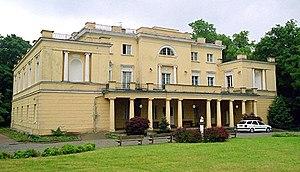
Jankowice est un village polonais de la gmina de Tarnowo Podgórne dans la powiat de Poznań de la voïvodie de Grande-Pologne dans le centre-ouest de la Pologne.